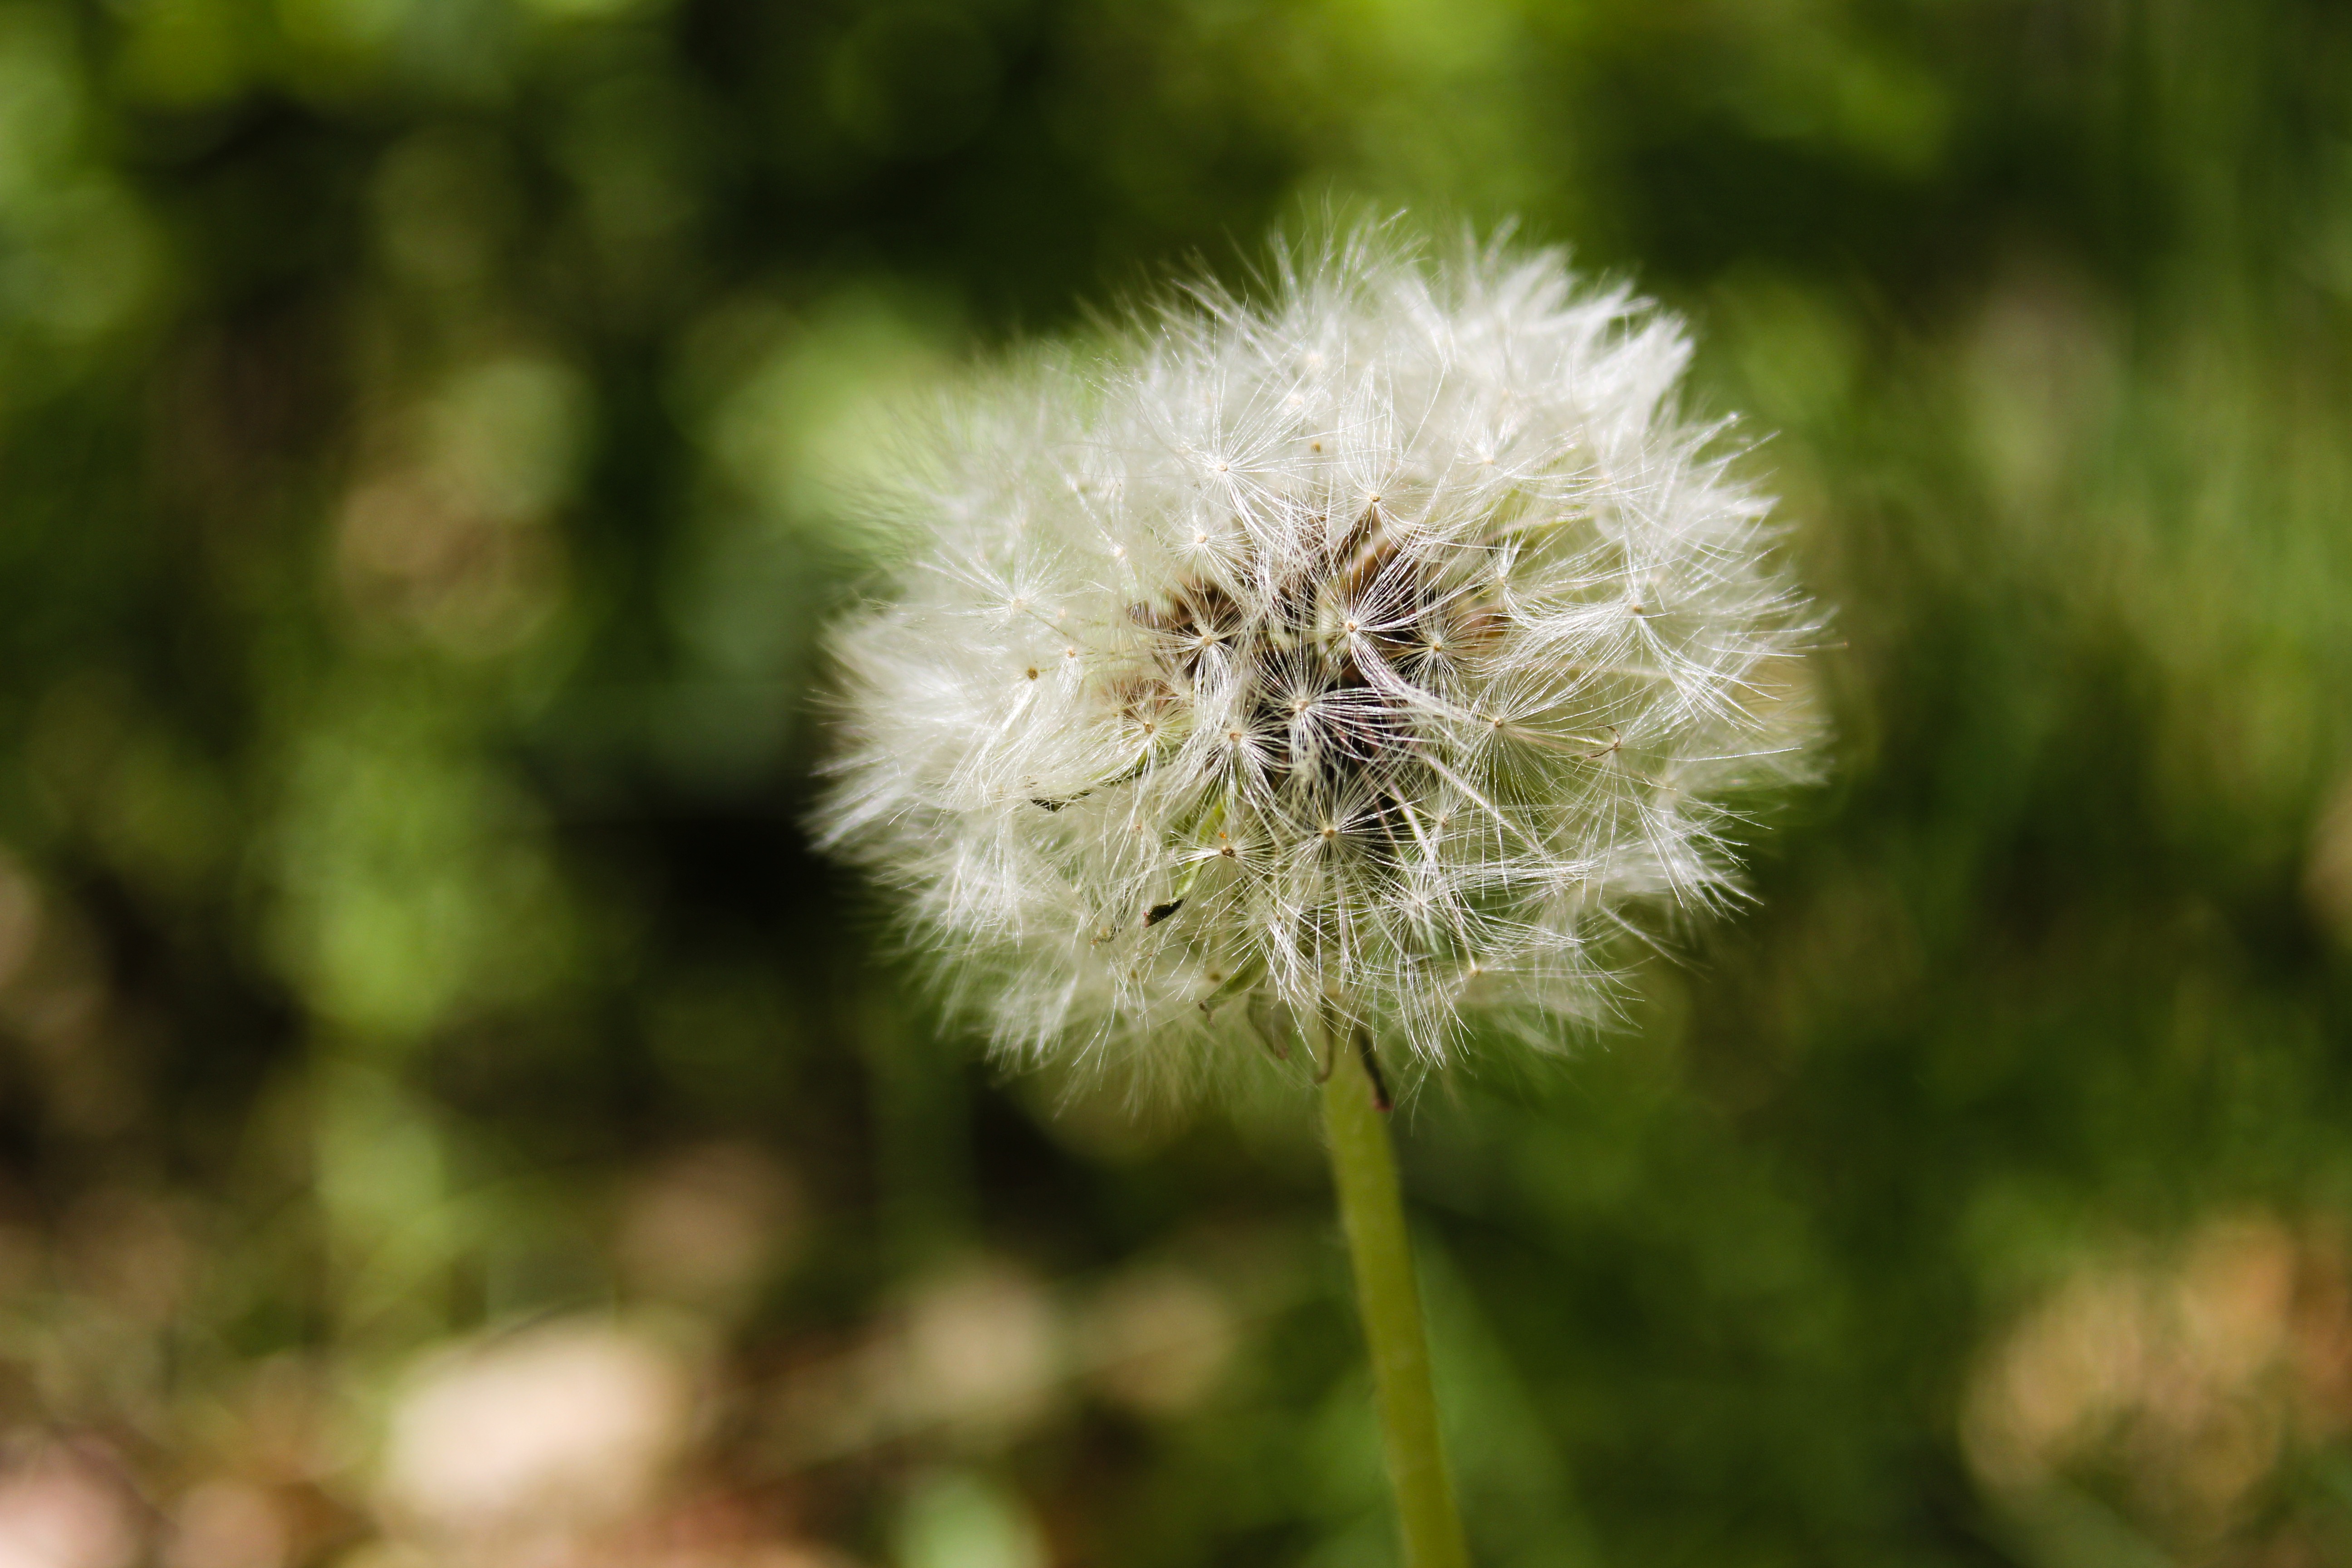
nature, grass, plant, field, meadow, dandelion, flower, green, botany, flora, plants, wildflower, flowers, close up, dandelions, macro photography, flowering plant, daisy family, nuns, sonchus oleraceus, plant stem, land plant